Old Stone Church (Cleveland)

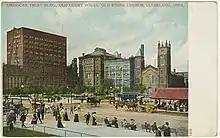
Old Stone Church on Public Square circa 1910

Nineteen months later, on March 7, 1857, fire struck the church. Water from the hand-pumped fire engines was unable to reach the 250-foot steeple, which came crashing down onto Ontario Street.